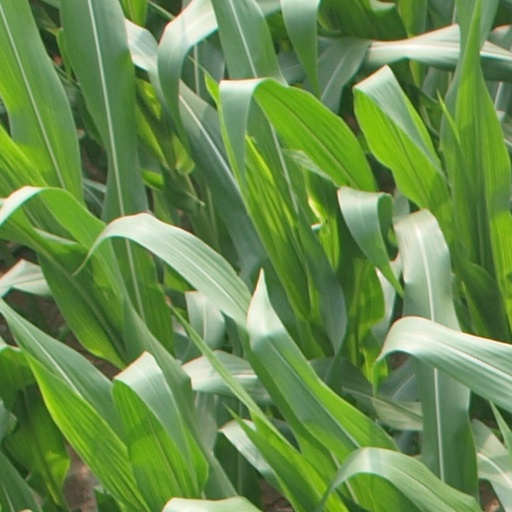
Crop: maize; corn